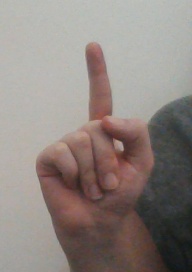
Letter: bb